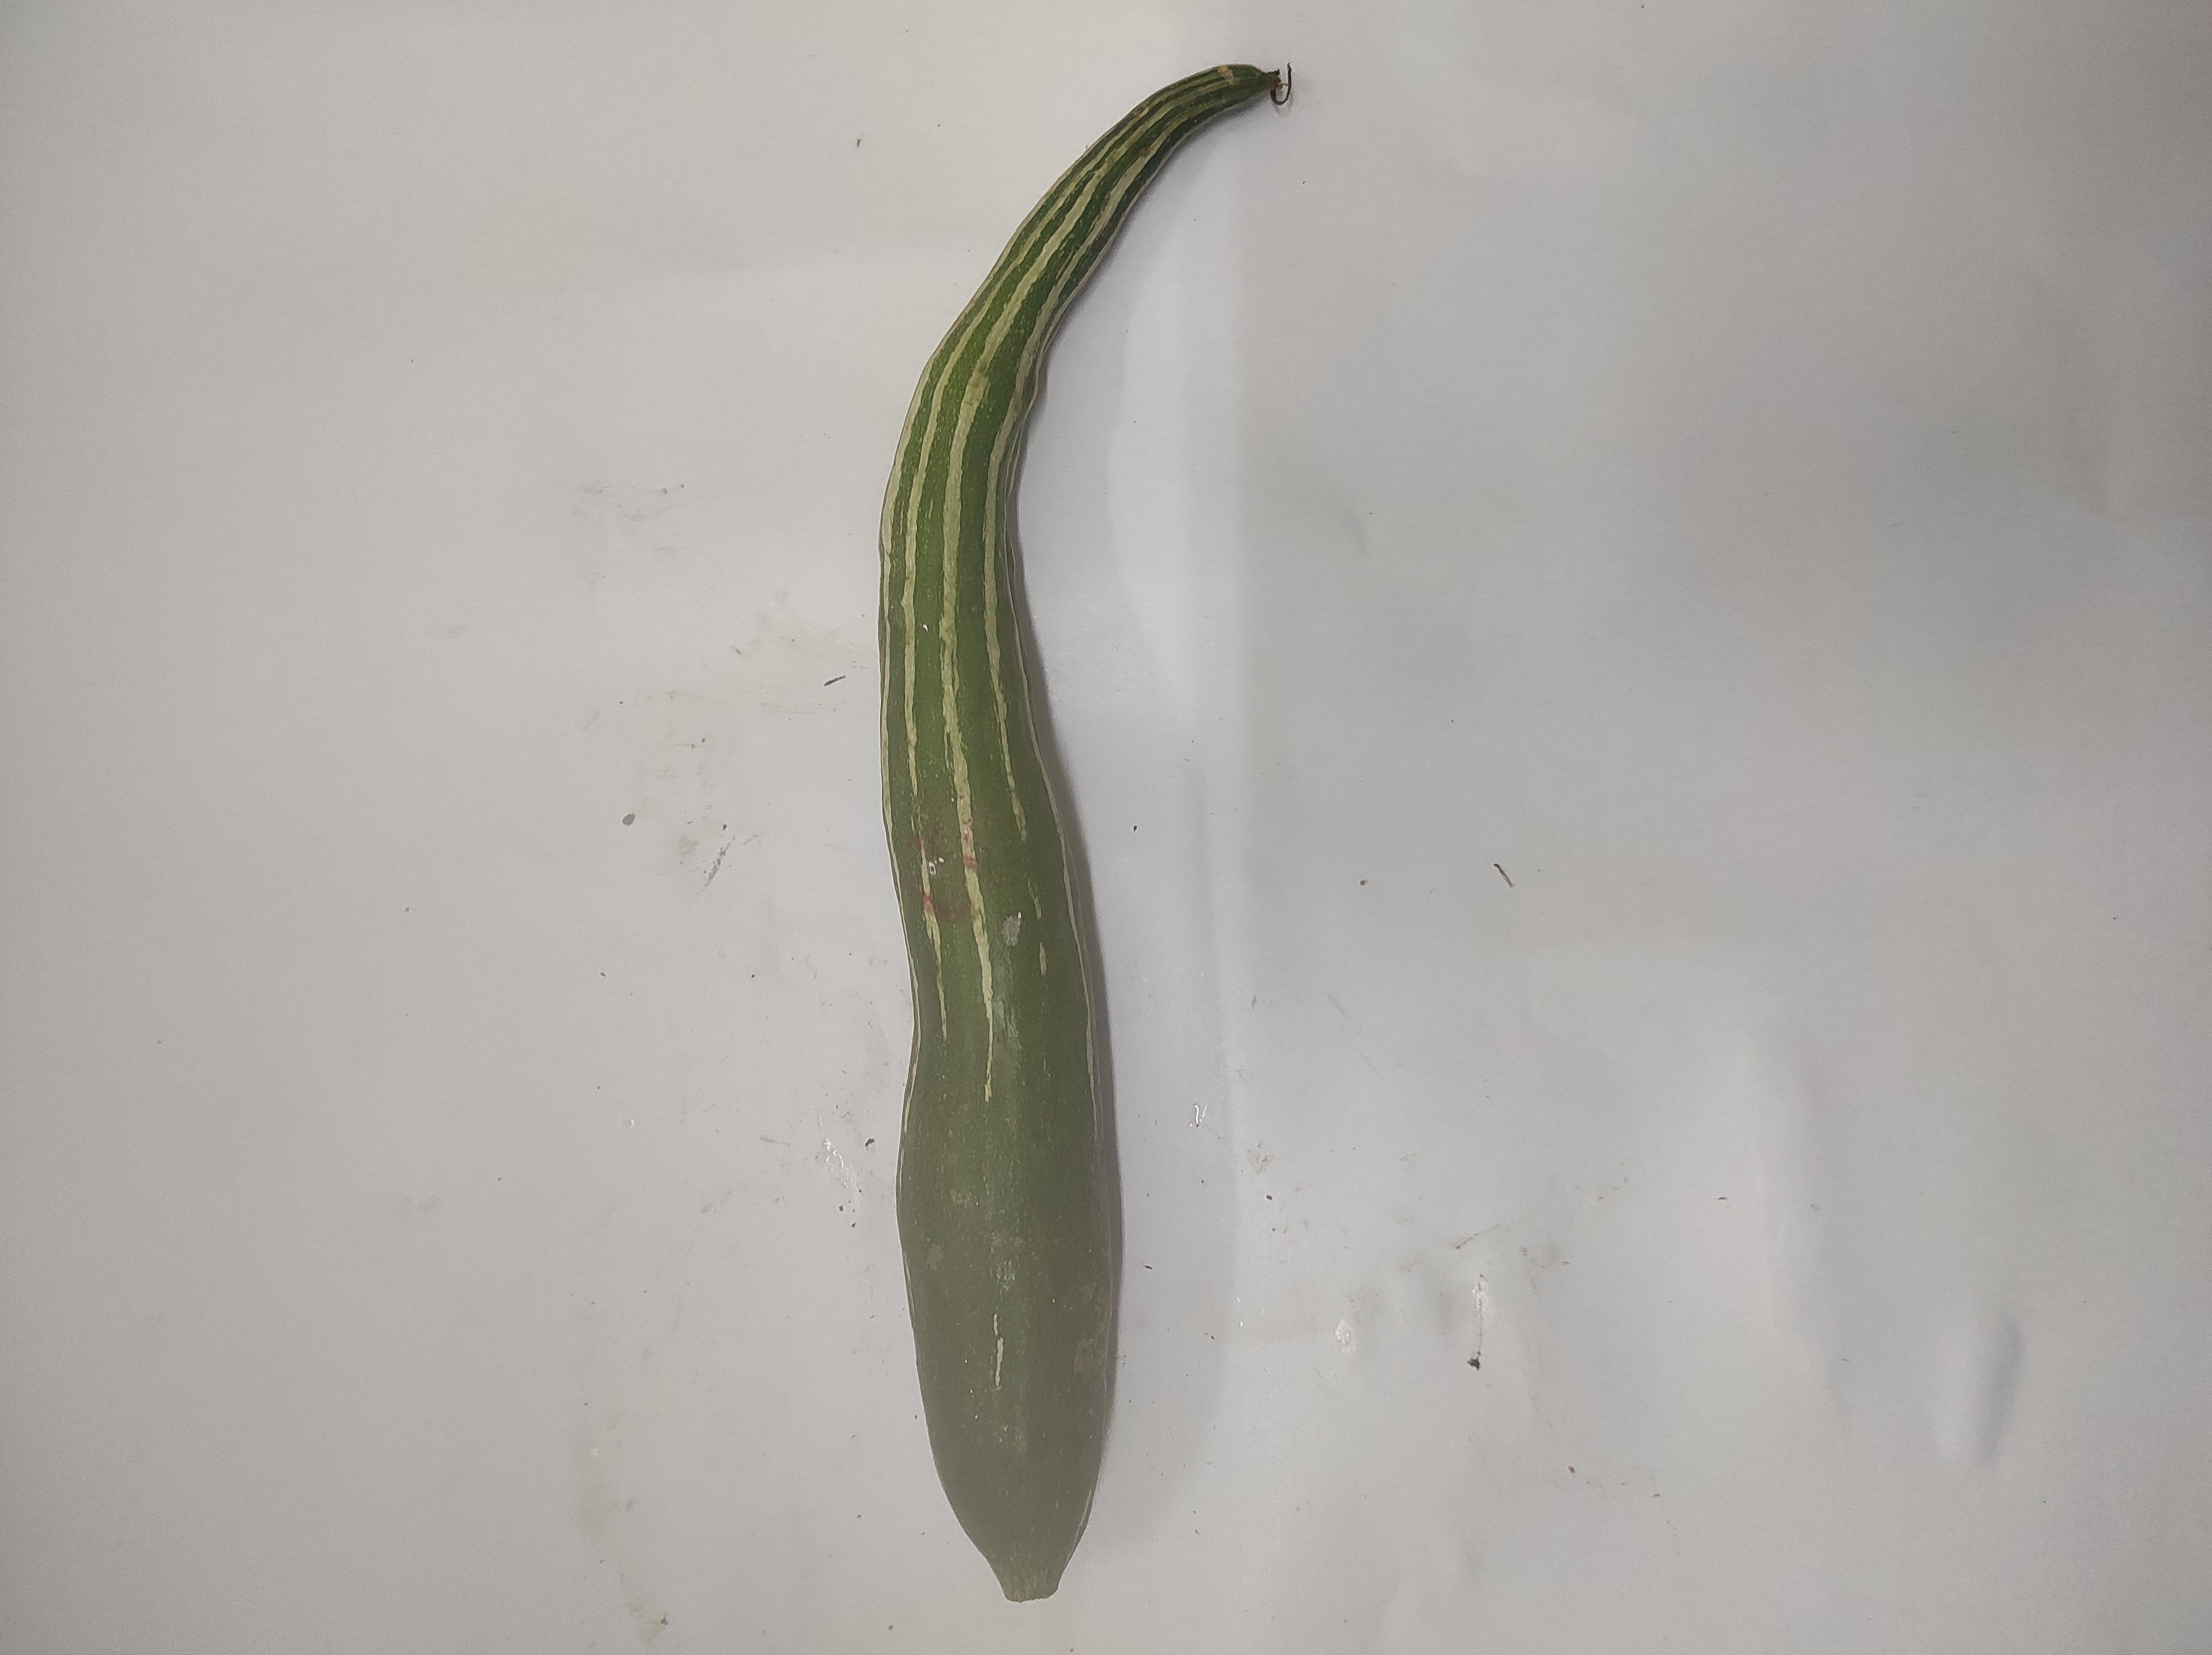
Crop: Snake Gourd
Condition: Severely Damaged